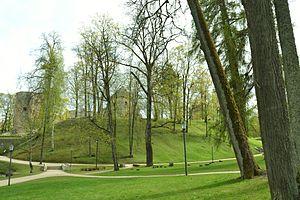
Cēsis est une ville de la région de Vidzeme, en Lettonie. Jusqu'à la réforme territoriale du 2009, la ville faisait partie du Cēsu rajons. Aujourd'hui c'est le centre administratif de la commune de Cēsis. Sa population s'élevait à 16 093 habitants en 2013.